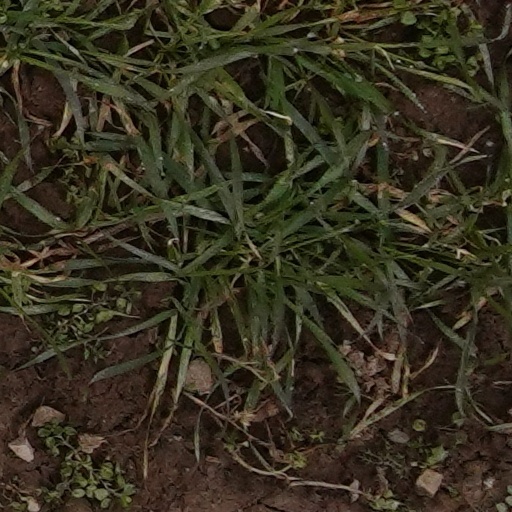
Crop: wheat